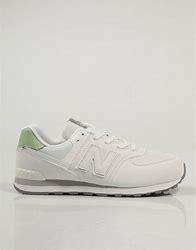
Brand: New
Model: Balance GC574